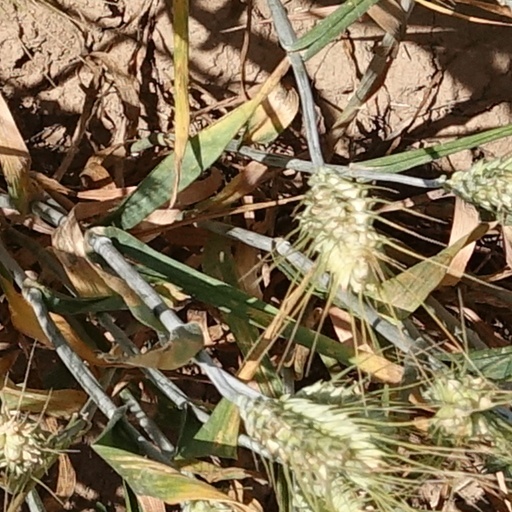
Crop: wheat